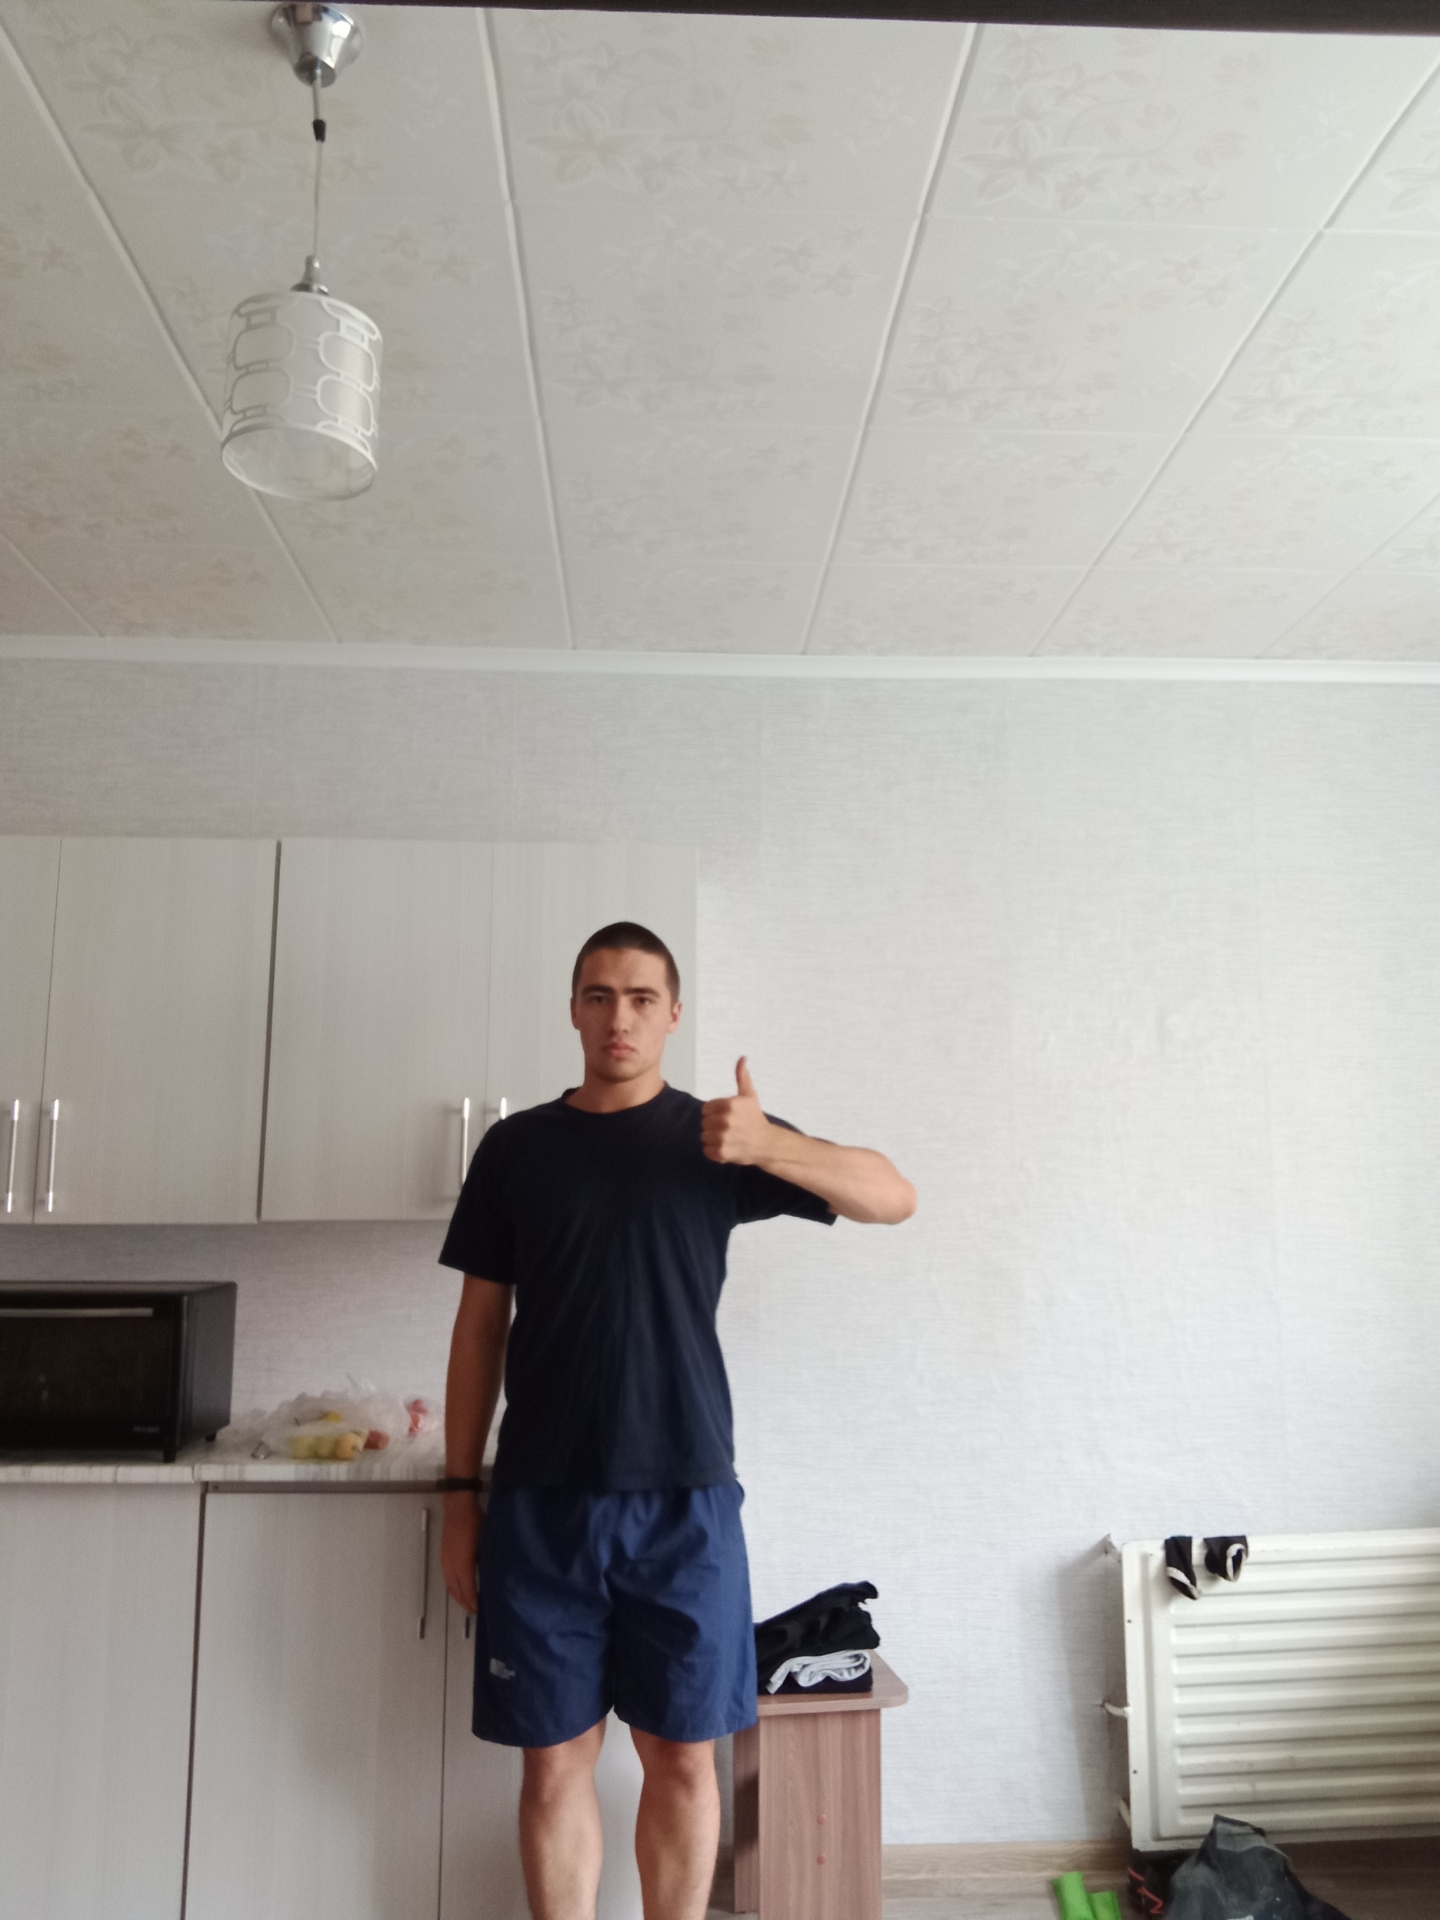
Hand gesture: like